List of Royal Navy deployments

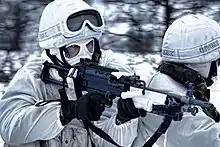
Royal Marines during the annual Cold Weather Training exercise in the Norwegian Arctic

Cold Weather Training is a Royal Navy commitment to the annual Norwegian-led exercise in the Arctic regions. Its purpose is to build and strengthen military ties and to enable the Royal Marines and Royal Navy sailors to "fight and win" in extreme conditions.